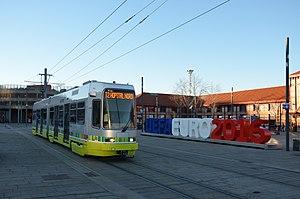
Rame 916 du tramway de Saint-Étienne (réseau STAS), se mettant en place à son quai de départ de Châteaucreux.